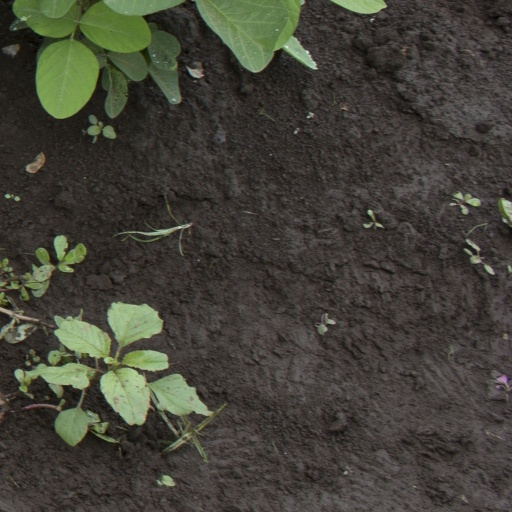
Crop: soybean